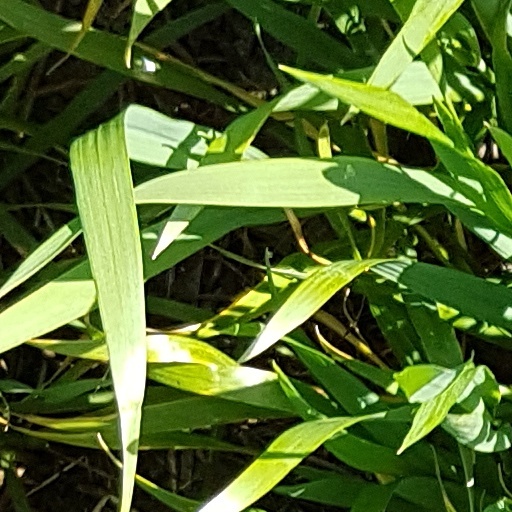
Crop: wheat